Opium production in Afghanistan

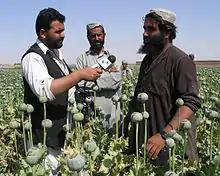
Voice of America reporter interviewing poppy cultivators.

Due to globalization and the development of trade, traditional ways of sustaining life for villagers has been forced to change. Before, people relied on wheat farming and livestock, whereas today, poppy cultivation is the most prominent economic activity. This can be attributed to higher profits from poppy cultivation and lack of opportunity for other farming practices due to land scarcity and more accessible loans from money providers for this activity.